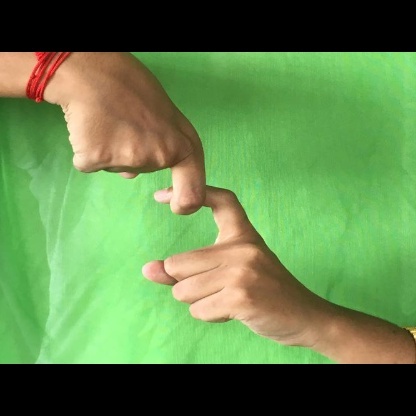
Mudra: Pasha